Kishorchak

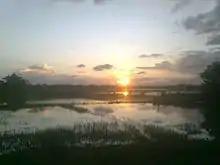
Sun set in village of Kishorchak

The villagers used to have lot of festival. Charak festival or Charak Puja is used to take place in the last day of every Bengali year that is the last day of Choitro month in this village and for this a holy Gajan (festival) is celebrated for the last 7 days of the Bengali year and in the last day it commit with the Charak festival. This Charak festival started in the 1950s and is still celebrated with same passion and holiness. This festival is very popular in this zone, the villager from other side are used to take part in this festival. A fair is used to rake place in this occasion in the afternoon of the Cahitra Sankranti. Nearly 25000 – 30000 people come to see the single day fair. After this festival villagers welcome the New Year in the night with some kind of cultural activity. They celebrate Pohela Boishakh with the traditional way, the traditional greeting for Bengali New Year is "Shubho Noboborsho" (Bengali: শুভ নববর্ষ). people wear new clothes and go about socialising. Prayers are offered for the well-being and prosperity of the family.